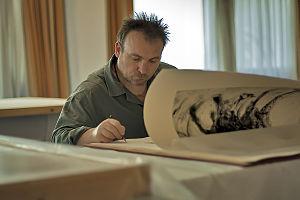
Le Prix national des arts plastiques est un prix artistique qui est décerné chaque année depuis 1980 par le ministère espagnol de la culture. Il récompense l'œuvre d'un plasticien qui, par sa création artistique, a contribué à enrichir le patrimoine culturel espagnol. Le prix est doté de 30 000 euros.
Miquel Barceló, né le 8 janvier 1957 à Felanitx, est un peintre, dessinateur, graveur, sculpteur et céramiste espagnol associé au mouvement néo-expressionniste.